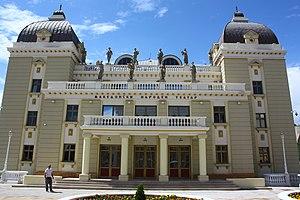
Le Théâtre national macédonien, abrégé en MNT, est le plus grand théâtre de la Macédoine du Nord. Il se trouve à Skopje, la capitale du pays, au bord du Vardar et face à la place de Macédoine.